San Antonio Matadors

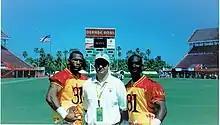
Director of Football Operations Mark Ricker with Ben Carter (left) and Brandon Harrison (right) at the Orange Bowl in Miami

The San Antonio Matadors Cheerleaders were under the direction of Cynthia Trinidad, former Dallas Cowboys Cheerleader and San Antonio Spurs Dancer.